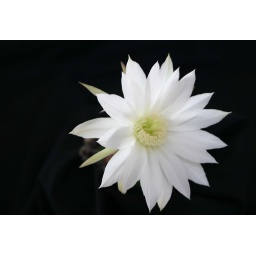
the new beauty from the same pot plant in my garden